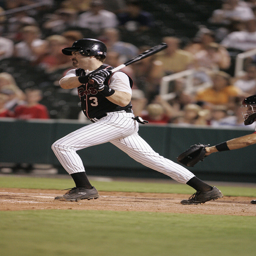
The young man is swing a base ball bat.
A baseball player holding a bat on top of a field.
A batter is completing his bat at the baseball game.
PEOPLE ARE IN THE STANDS WATCHING A BASEBALL GAME
a baseball player swings his bat at a ball